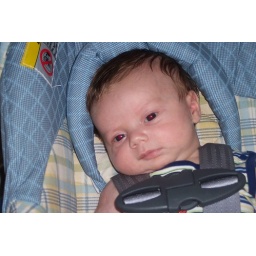
Nathan in car seat eyes open